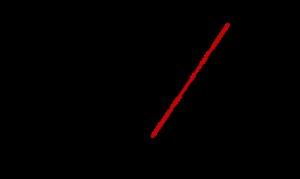
Le trombone est un instrument de musique à vent et à embouchure de la famille des cuivres clairs. Le terme désigne implicitement le trombone à coulisse caractérisé par l'utilisation d'une coulisse télescopique, mais il existe également des modèles de trombone à pistons. Le trombone à coulisse est l'un des rares instruments à vent dont la maîtrise ne nécessite pas l'utilisation individuelle des doigts.